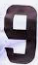
Number: 9